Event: Nepal Earthquake
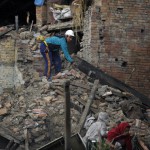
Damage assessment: damage